Digital rights

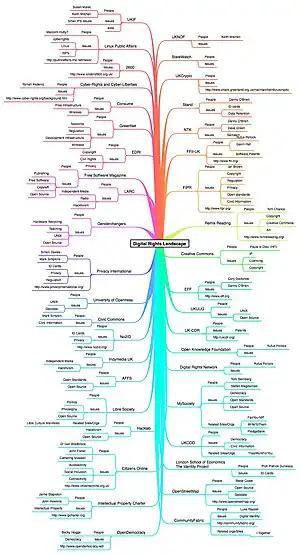
Digital rights landscape, 2005, by the Open Rights Group

A poll of 27,973 adults in 26 countries, including 14,306 Internet users, was conducted for the BBC World Service by the international polling firm GlobeScan using telephone and in-person interviews between 30 November 2009 and 7 February 2010. GlobeScan Chairman Doug Miller interpreted the results as showing that people around the world see access to the internet as their fundamental right, a force for good, and most do not want governments to regulate it.